Modernization of the People's Liberation Army

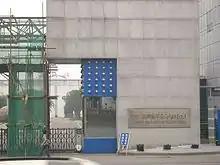
PLA Factory No. 6907, Wuhan. The white characters on the blue sign roughly translate to: "Secret/Classified Area, Do Not Enter Unless Invited."

Until the mid-1990s the PLA had extensive commercial enterprise holdings in non-military areas, particularly real estate. Almost all of these holdings were supposedly spun off in the mid-1990s. In most cases, the management of the companies remained unchanged, with the PLA officers running the companies simply retiring from the PLA to run the newly formed private holding companies.